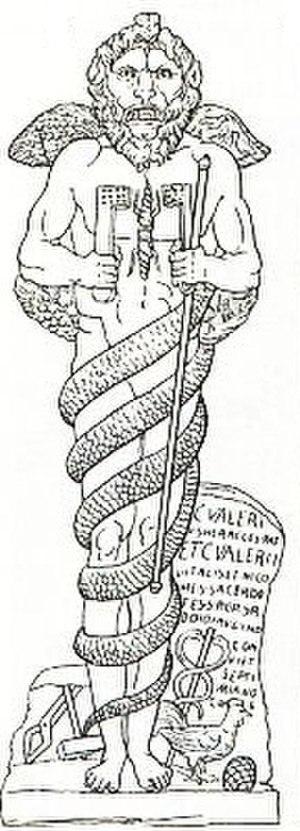
Éon est une divinité grecque associée au temps, au firmament, et au zodiaque. Le "temps" représenté par Éon est illimité, contrairement à celui de Chronos qui est un temps empirique divisé en passé, présent, et futur. Il est ainsi le dieu de l’éternité, associé aux cultes à mystères qui s’intéressent à la vie après la mort, comme les mystères de Cybèle, Dionysos, Orphée, et Mithra. En latin l’équivalent de cette divinité pourrait être Aevum ou Saeculum. Il est habituellement accompagné d’une déesse de la terre ou déesse mère comme Tellus ou Cybèle, comme on peut le voir sur le plat de Parabiago.
Zervan est le dieu créateur du zervanisme, une forme du zoroastrisme. Personnifiant le temps et l'éternité, il est le père d'Ahura Mazda et de son adversaire Angra Mainyu.